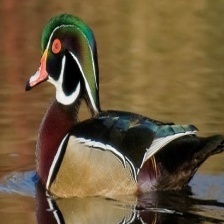
Species: WOOD DUCK
Scientific name: AIX SPONSA
ImageNet parent category: drake